Archduchess Gregoria Maximiliana of Austria

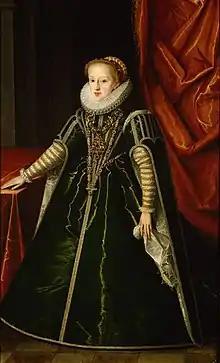
Portrait by Jakob de Monte,

Archduchess Gregoria Maximiliana of Austria (22 May 1581 – 20 September 1597) was a member of the House of Habsburg.